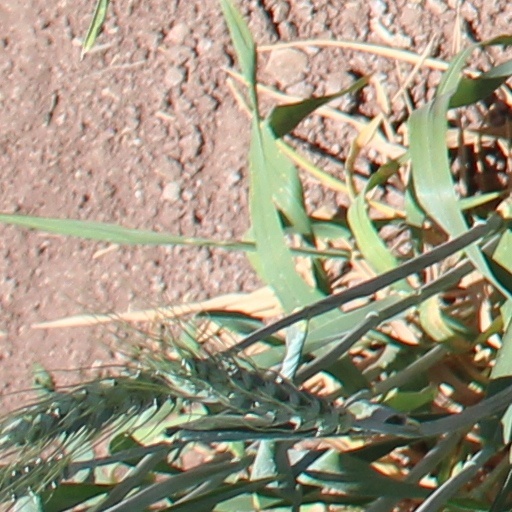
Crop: wheat